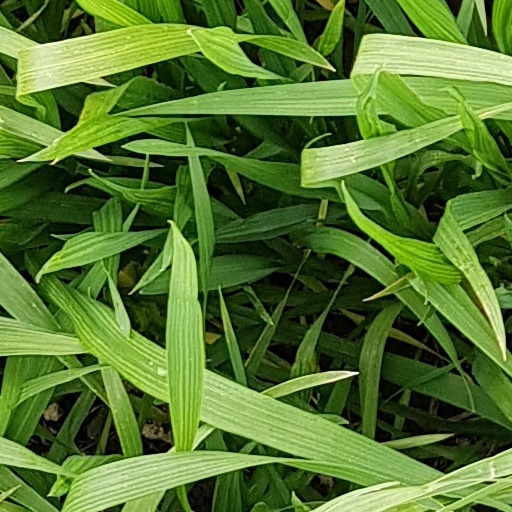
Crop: wheat